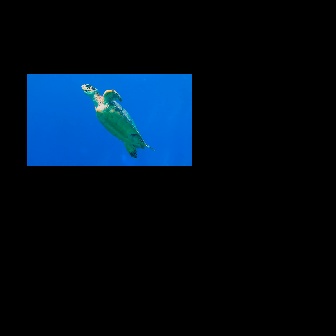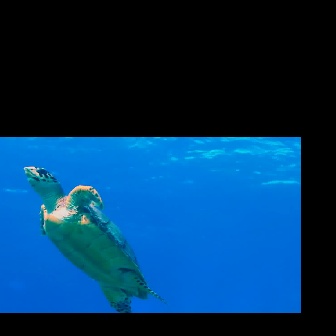
  Please identify the target specified by the bounding box [80,83,155,158] in the first image and locate it in the second image. Return the coordinates in [x_min,y_min,x_max,y_max] format.
Answer: [23,165,169,312]